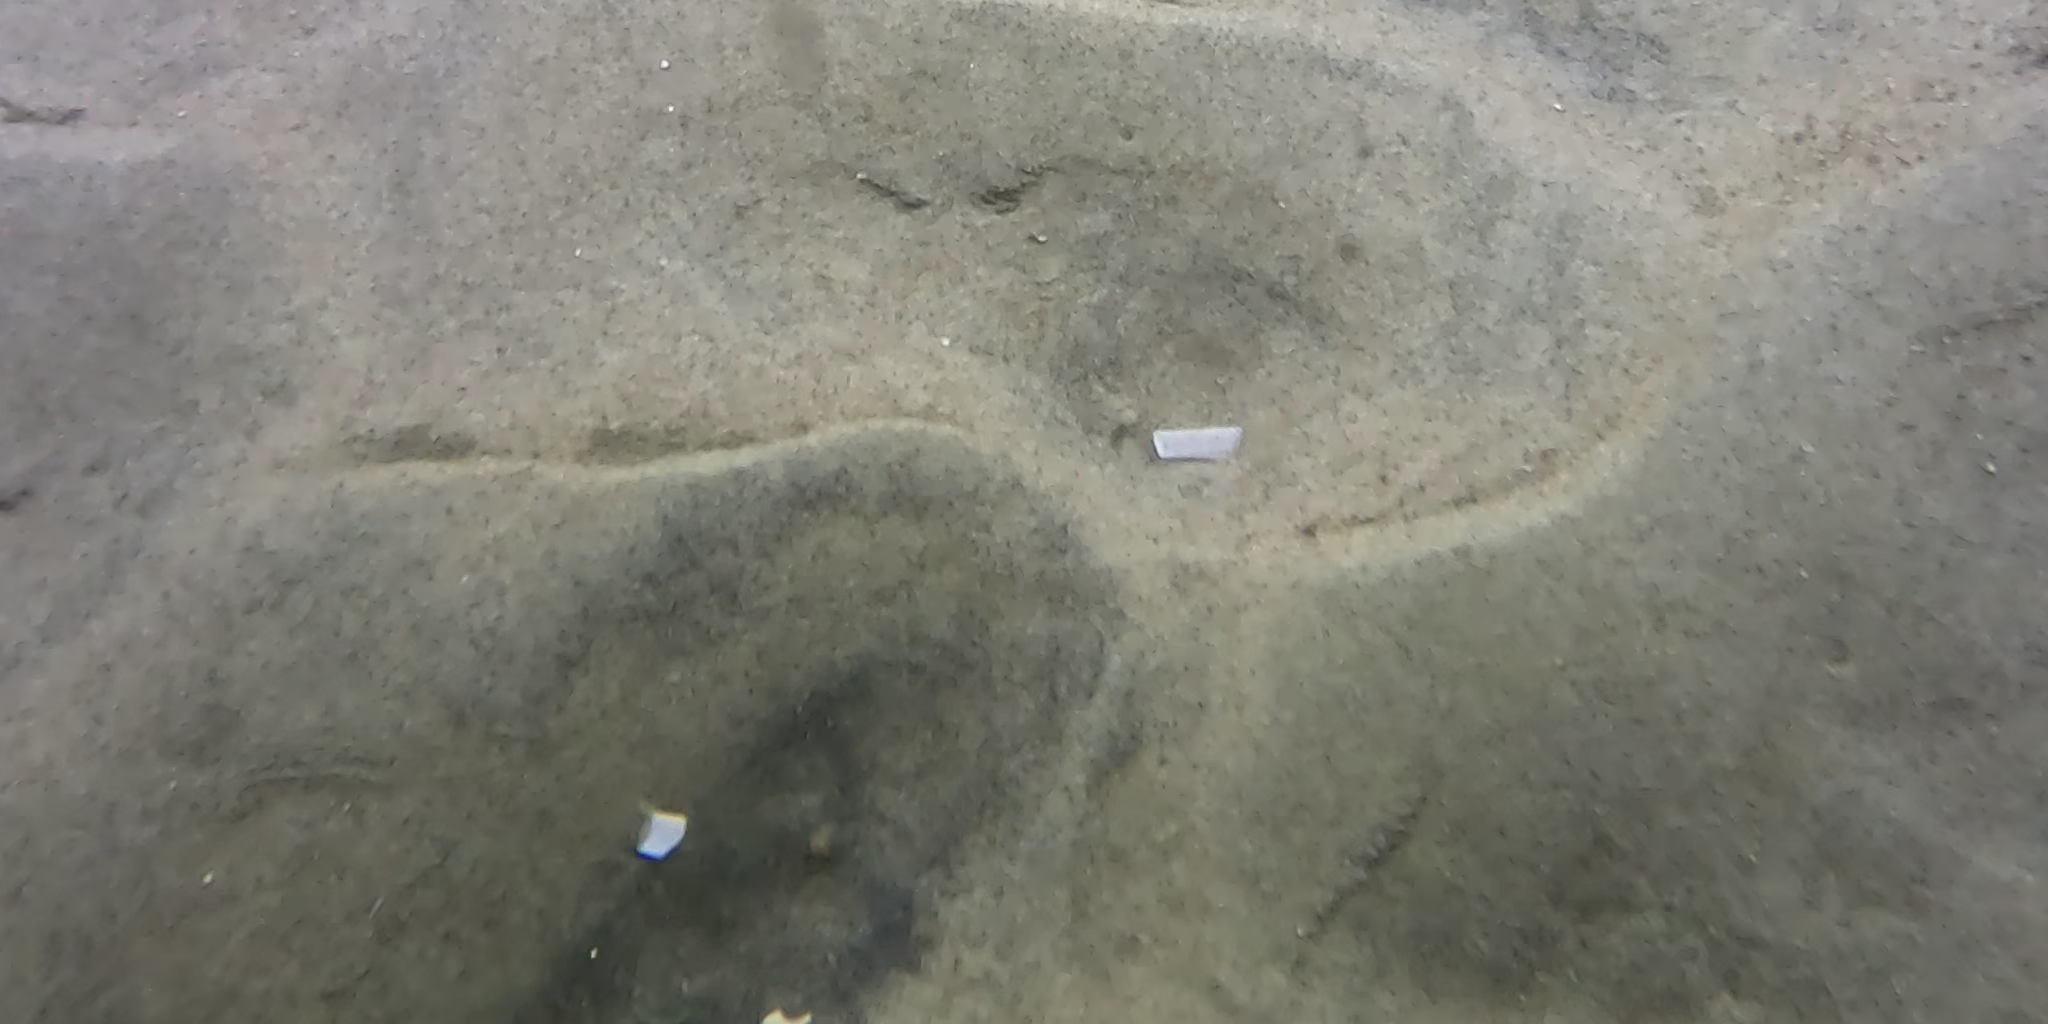
Seabed habitat: sand